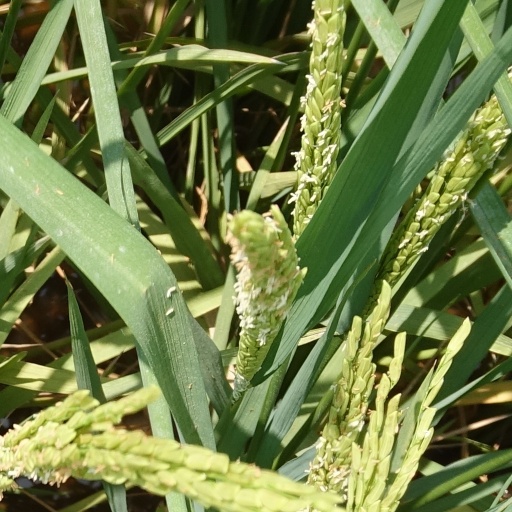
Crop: rice